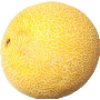
Label: Cantaloupe 1